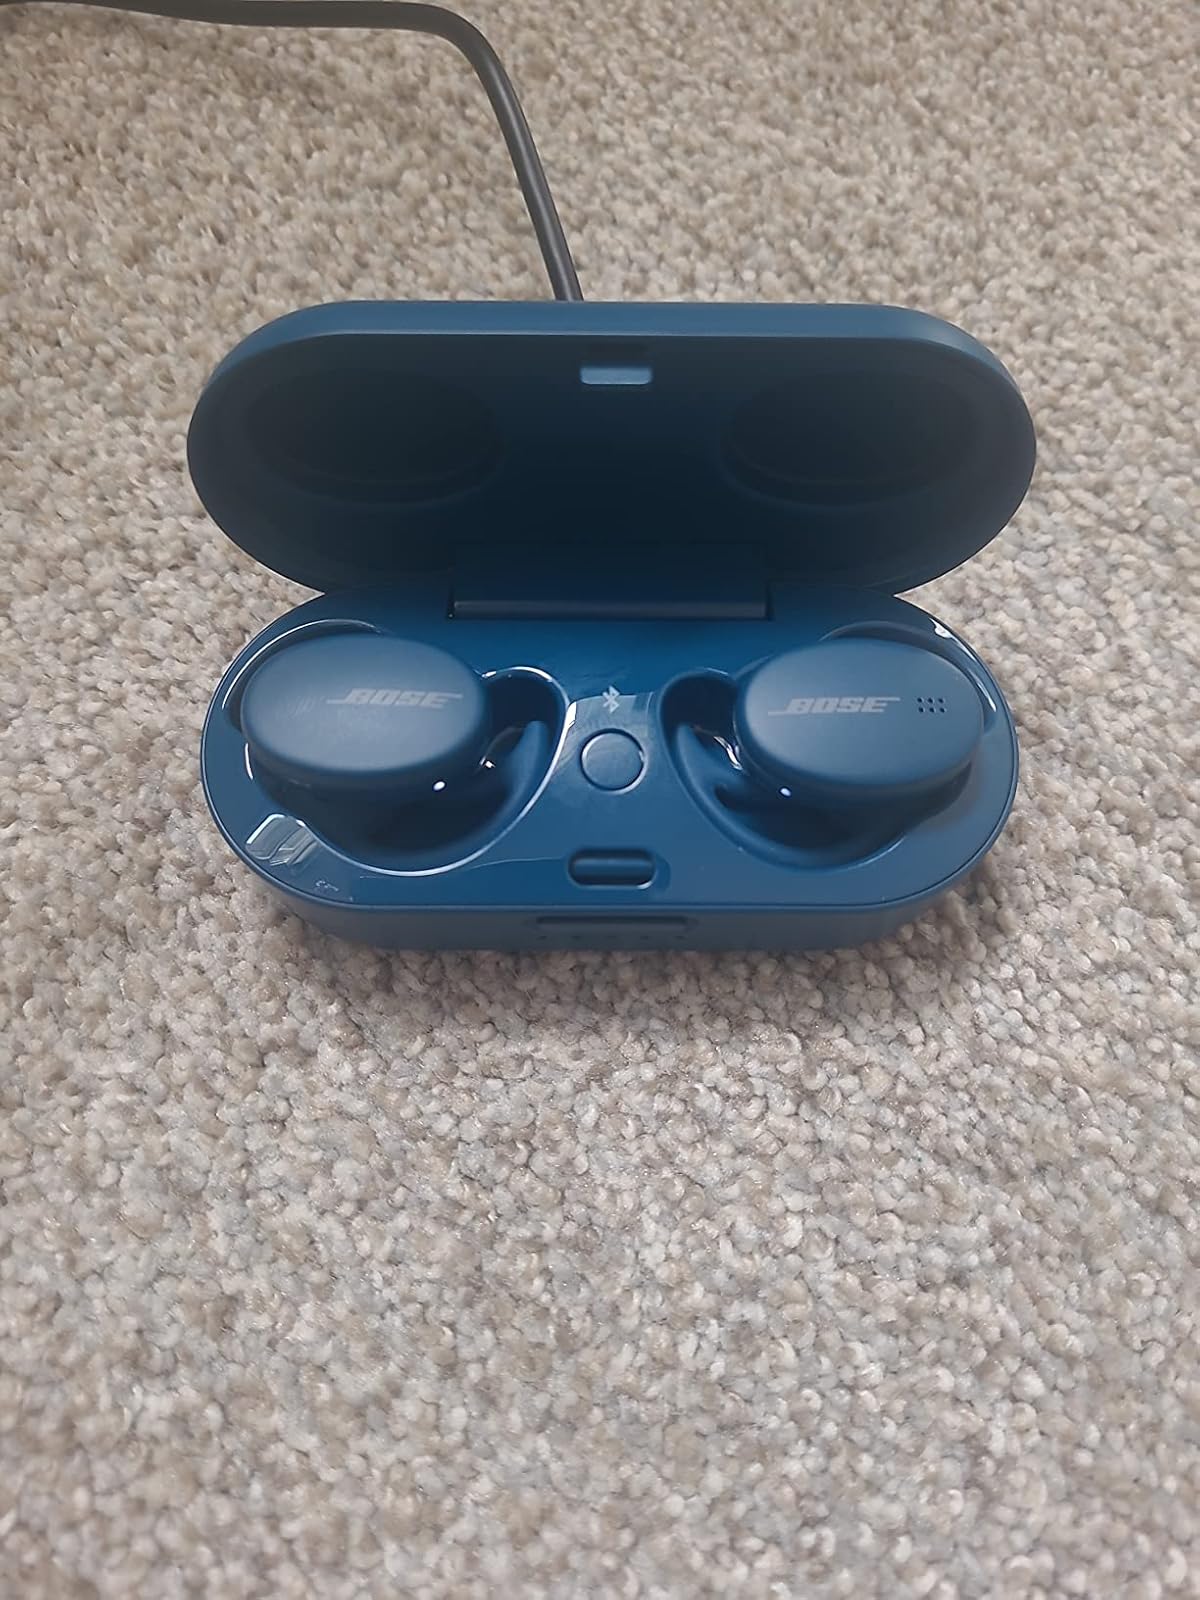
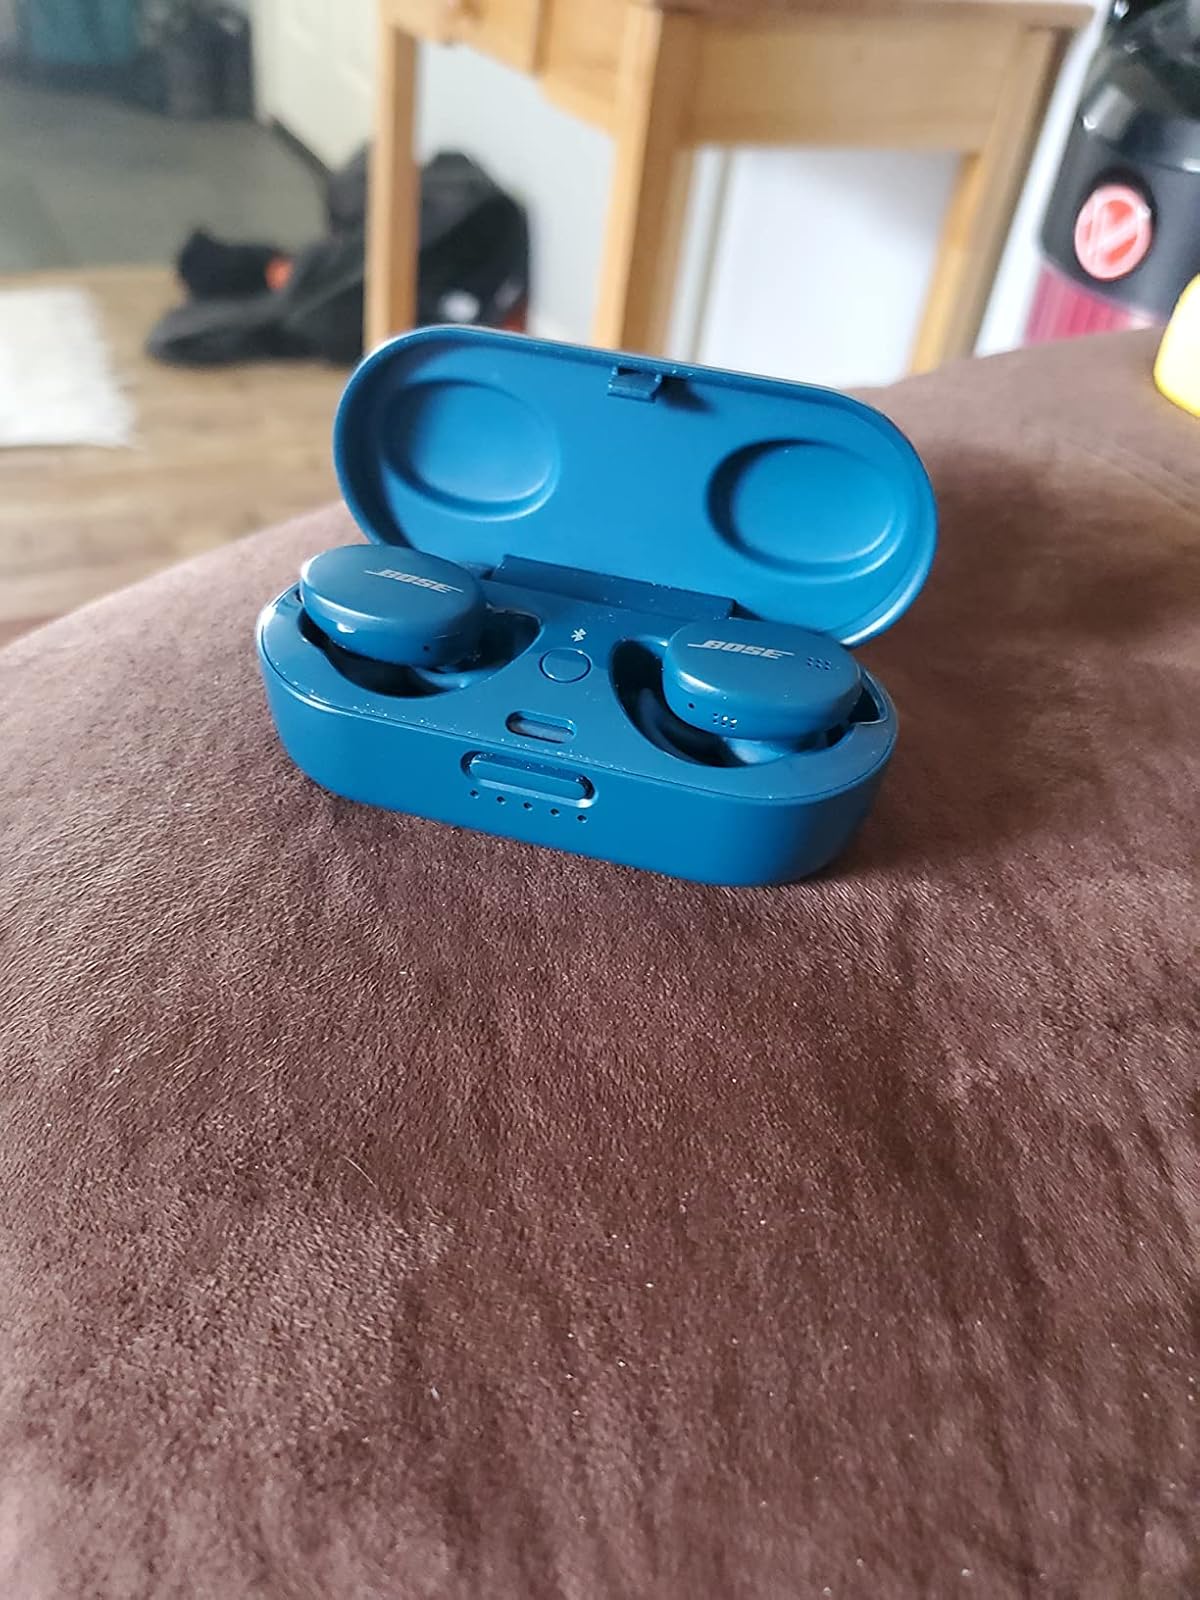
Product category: earbuds
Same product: yes